Romance (prose fiction)

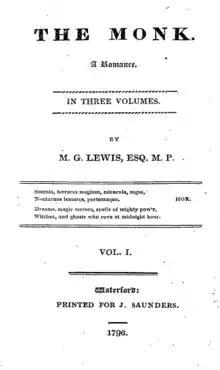
Matthew Lewis, "The Monk" (1795)

From 1764, with the Horace Walpole's gothic novel "The Castle of Otranto", the romance genre experienced a revival. Other important works are Ann Radcliffe's "The Mysteries of Udolpho" (1794) and 'Monk' Lewis's "The Monk" (1795).